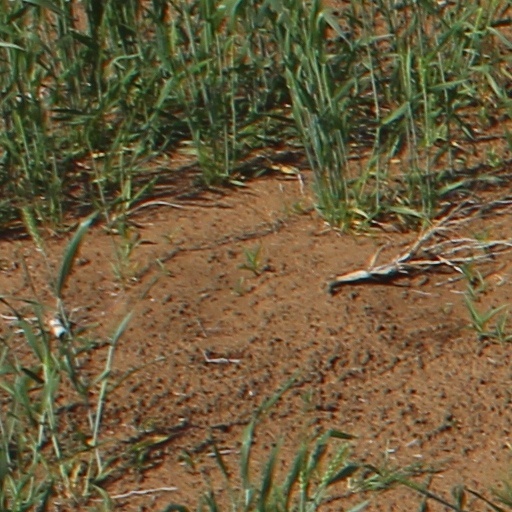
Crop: wheat